Nikolai Wagner

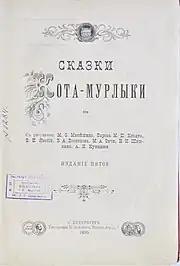
"Cat Murlyka"s title page. 1895

As a fiction writer Wagner made his mark as an author of popular books for children, the most successful of which, "Skazki kota Murlyki" (Cat Purr's Fairytales), a collection of twenty five finely written mystical and philosophical fables and stories, came out in 1872. Wagner's fairytales, a peculiar mix of hazy mysticism and harsh realism centered around the theme of good against evil, elicited lively debate in the pedagogical spheres in Russia, the majority of critics agreeing that they had nothing to do with children's literature whatsoever. The fact that "Skazki" have been re-issued a dozen of times in the pre-1917 Russia (since 1918 Wagner's work stopped being published altogether) attests for their popularity, although apparently mostly with the adult readership.